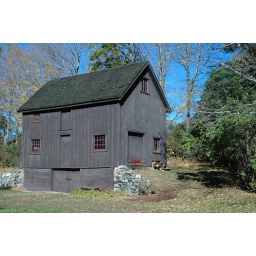
Old beautifully preserved barn in Boxford, MA, on a clear fall day